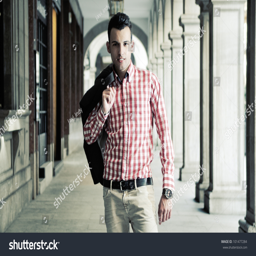
portrait of a young handsome man , model of fashion , wearing jacket and shirt in urban background